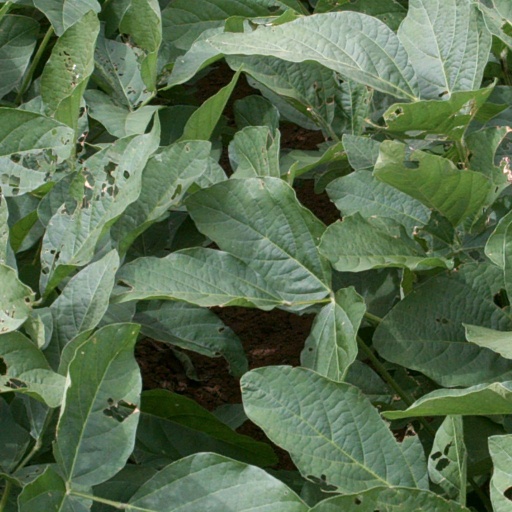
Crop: soybean